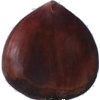
Label: Chestnut 1